Highland Arts Theatre Chime

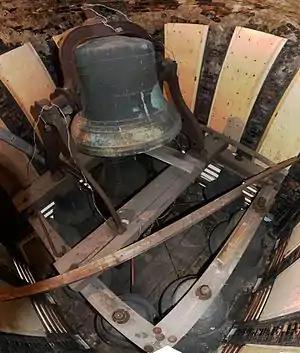
This is a wide angle image of the ten bells that make up the Highland Arts Theatre Chime. There is considerable distortion, especially of the Tenor Bell mounted on the top of the chimeframe, due to the wide angle nature of the photograph.

The bells were cast in bronze (bell metal) for St. Andrew's Church by the McShane Bell Foundry in Baltimore, Maryland, USA and are dated 1911. The chime first rang out in a series of concerts on June 24, 25, 26, 1911 in conjunction with the opening and dedication of the church itself. The special chimer for the occasion was Prof. J. W. Mettee, representing the founders - The McShane Bell Co.